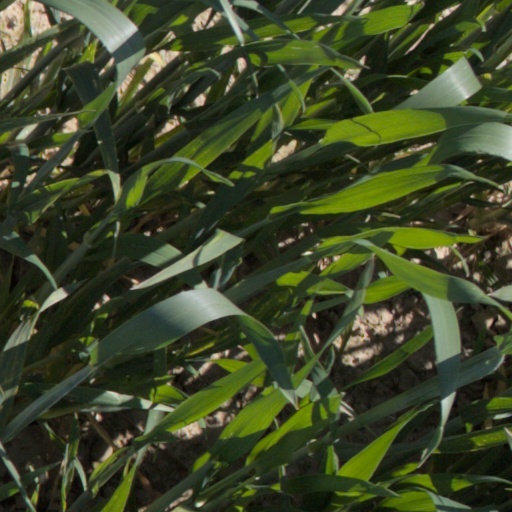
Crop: wheat